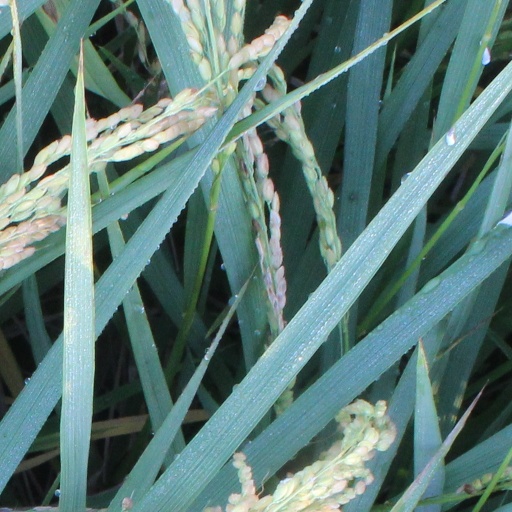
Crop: rice